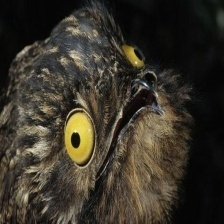
Species: GREAT POTOO
Scientific name: NYCTIBIUS GRANDIS